Bennet Soysa

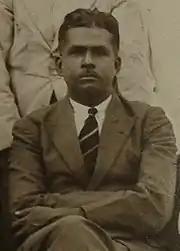
Sir Bennet Soysa.

Sir Bennet Soysa, CBE (30 March 1889 – 1981) was a Ceylonese politician and philanthropist. He was a member of the 2nd State Council of Ceylon and the Senate of Ceylon. He was also Mayor of Kandy on five occasions and dedicated his wealth for the propagation of Buddhism.